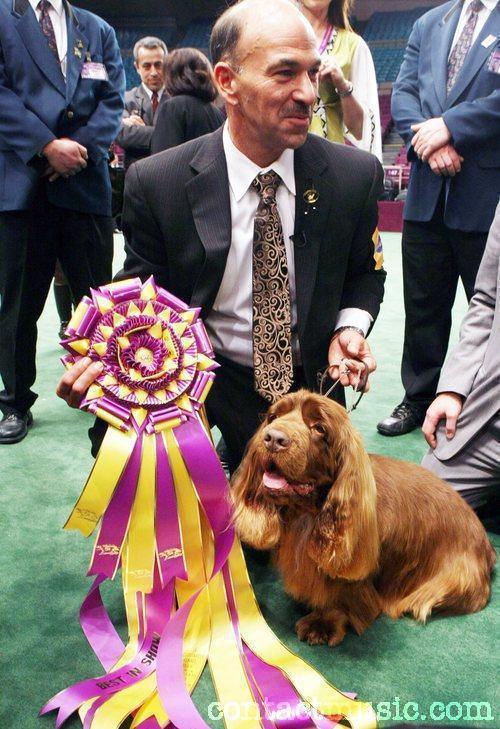
Sussex_spaniel